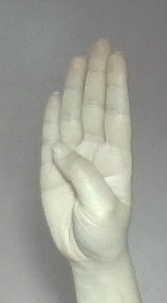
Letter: kaaf